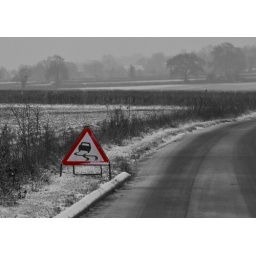
Slippery road sign colour popped on an icy road side in swindon